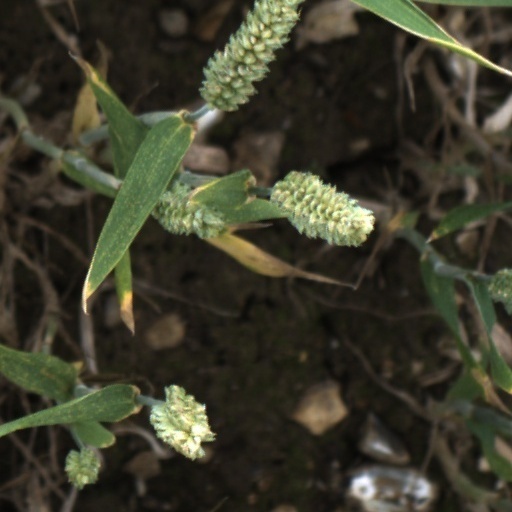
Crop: wheat